Firehouse USA: Boston

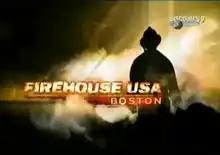
Series title card

Firehouse USA: Boston was a 2005 TV series on Discovery Channel. The series followed Boston Fire Department Engine Company 37 and Ladder Company 26, quartered on Huntington Ave., Boston, Massachusetts. The narrator was Mikey Kelley and the executive producer was Mark Kadin. The series premiered on September 20, 2005 and was canceled later that year. A likely reason Huntington Ave was chosen was due to it being regarded as one of the busiest firehouses in Boston.